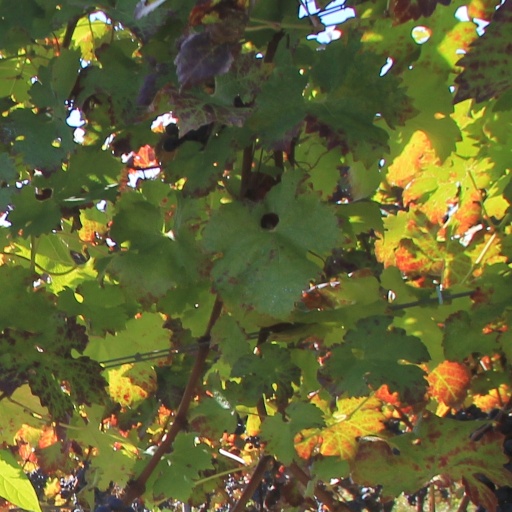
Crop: grape